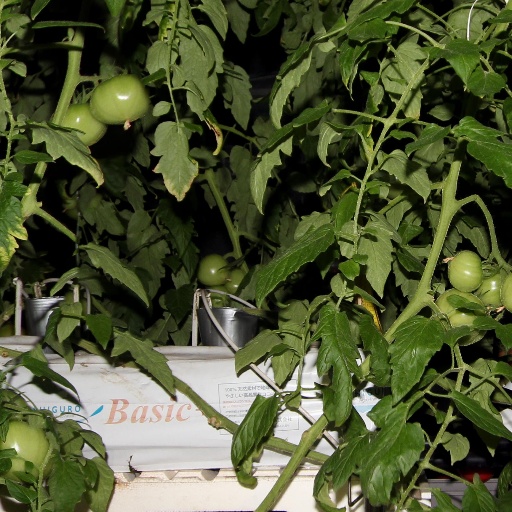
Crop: tomato